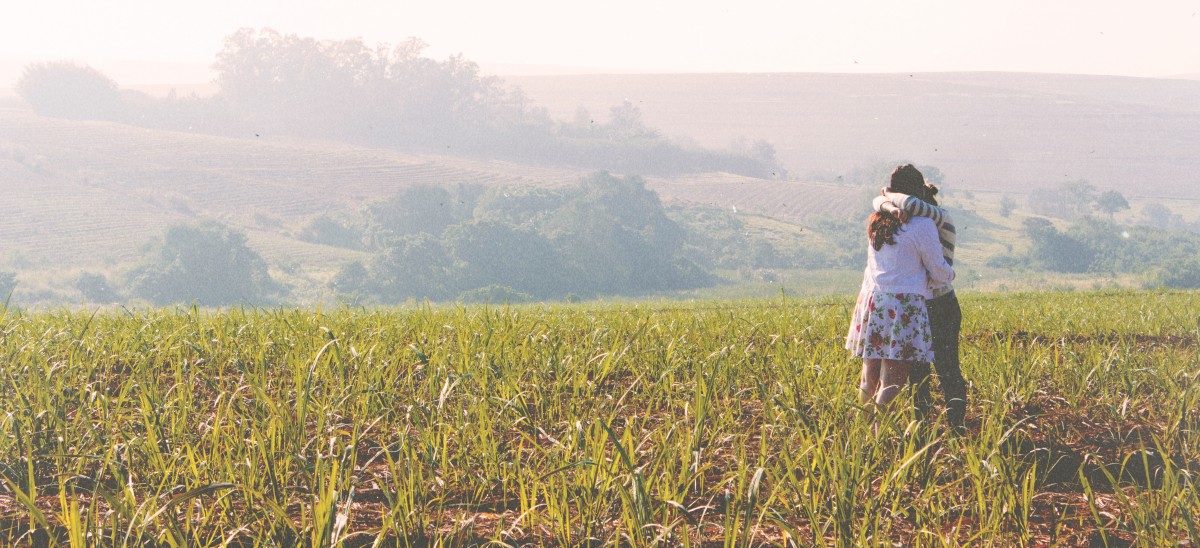
Tags: prairie, morning, crop, agriculture, plain, grassland, plantation, habitat, ecosystem, rural area, paddy field, natural environment, atmospheric phenomenon